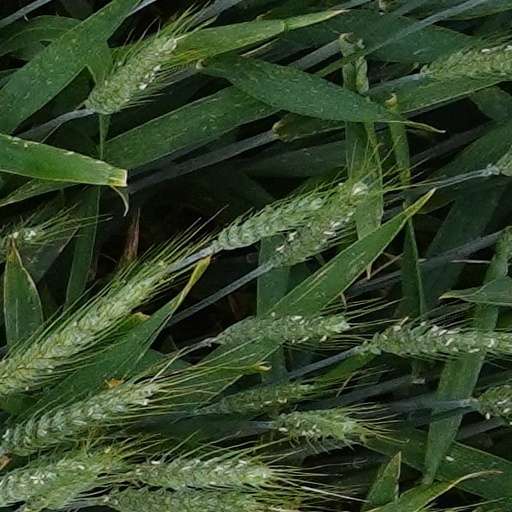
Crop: wheat